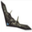
Label: airplane